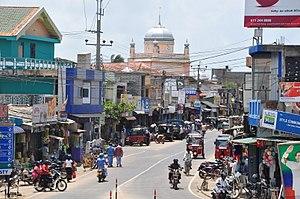
Puttalam, est une ville du Sri Lanka. Elle est la capitale du district de Puttalam, situé dans la Province du Nord-Ouest.